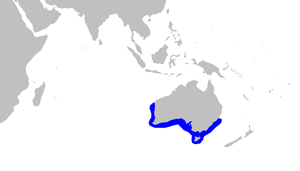
Figaro boardmani est une espèce de requins.